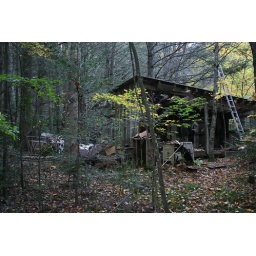
clarence newton road - near blowing rock - october 2008